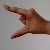
The image shows a hand gesture representing the letter 'Z' in Indian Sign Language.